Ismayilli

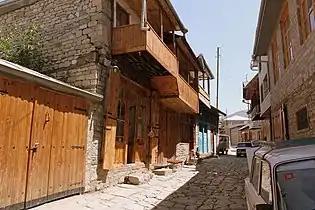
Lahıc, Ismailli

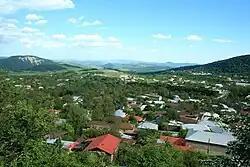
Basqal

The political and economic life of Ismayilli is dominated by local representatives and clients of the Azerbaijani strongman Ilham Aliyev such as the local governor of Ismayilli District Nizami Alakbarov. In January 2013 rioting broke out after a client of the ruling party from Baku became involved in a fight with a local taxi driver after a traffic accident. The businessman from Baku owned a hotel rumoured to contain a brothel controlled by Governor Nizami Alakbarov. A mob of several thousand local citizens defended the driver, rioted, burned the hotel and attacked the residences of the governor and his son. Police fought back with water cannons and scores were arrested.